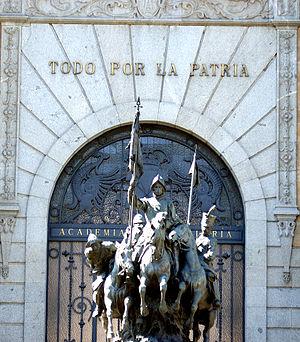
Cet article recense les statues équestres en Espagne.